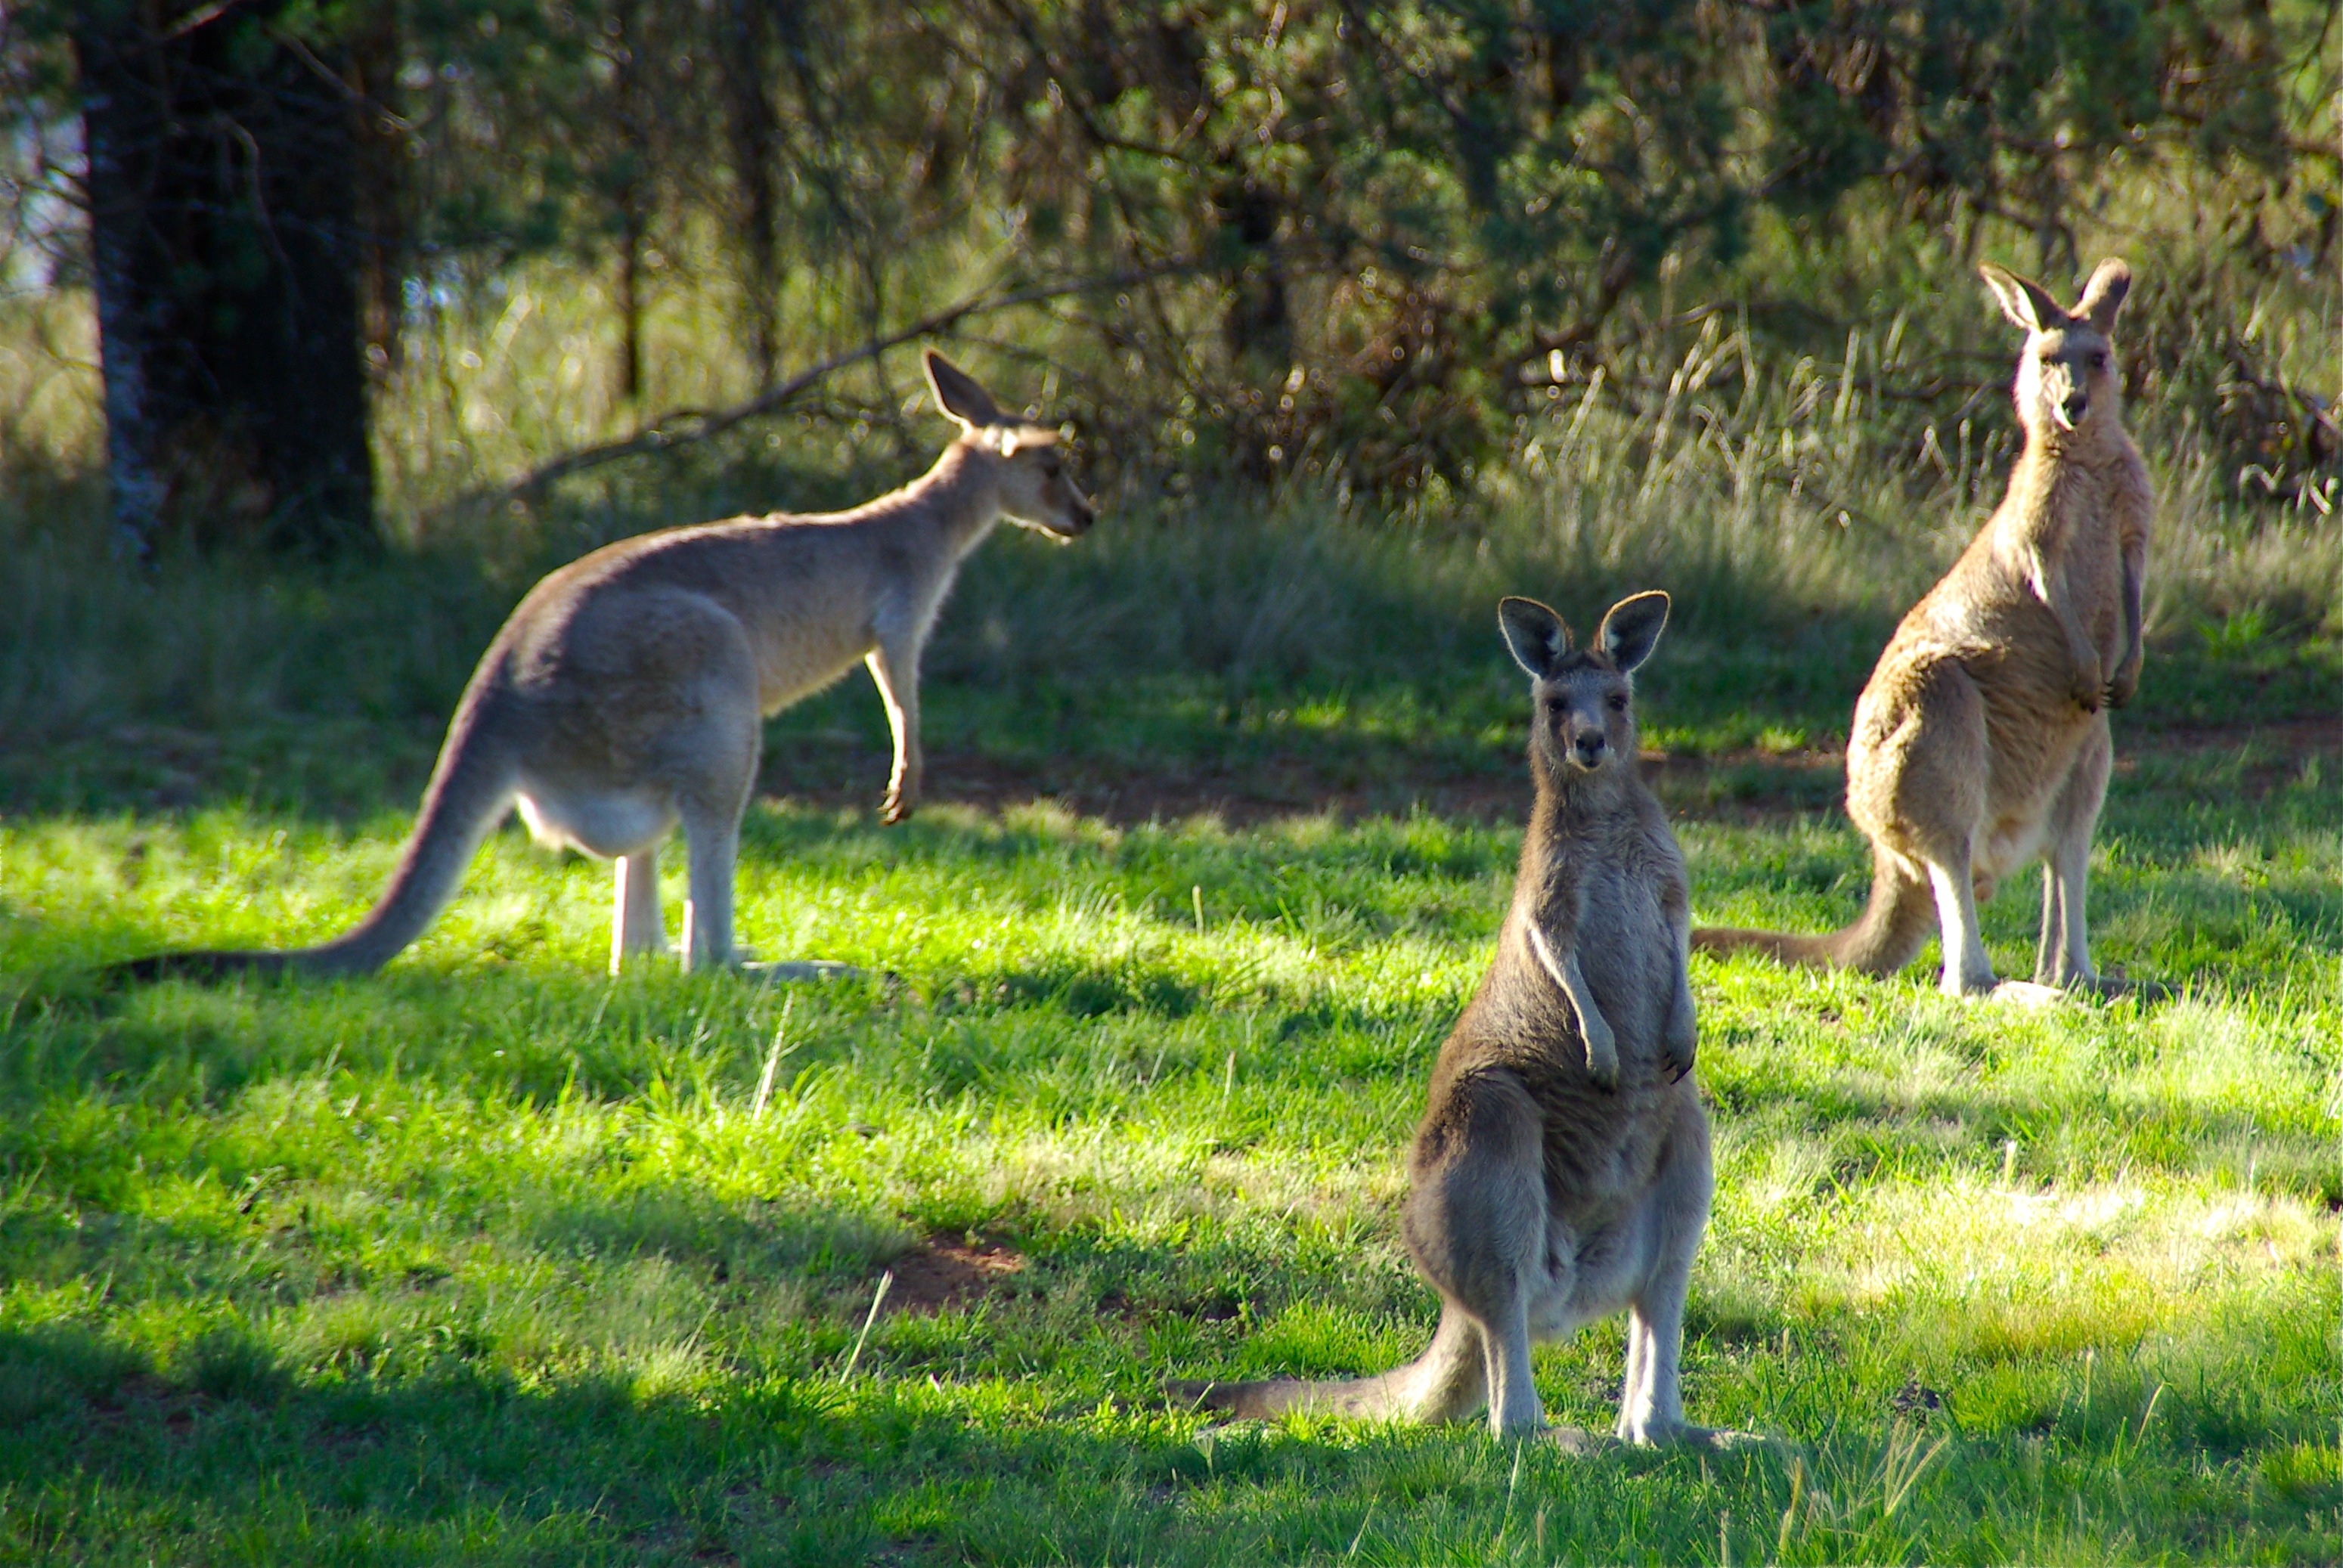
nature, animal, wildlife, fur, mammal, fauna, kangaroo, australia, hop, paws, marsupial, kangaroos, macropodidae